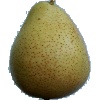
Label: pear_forelle